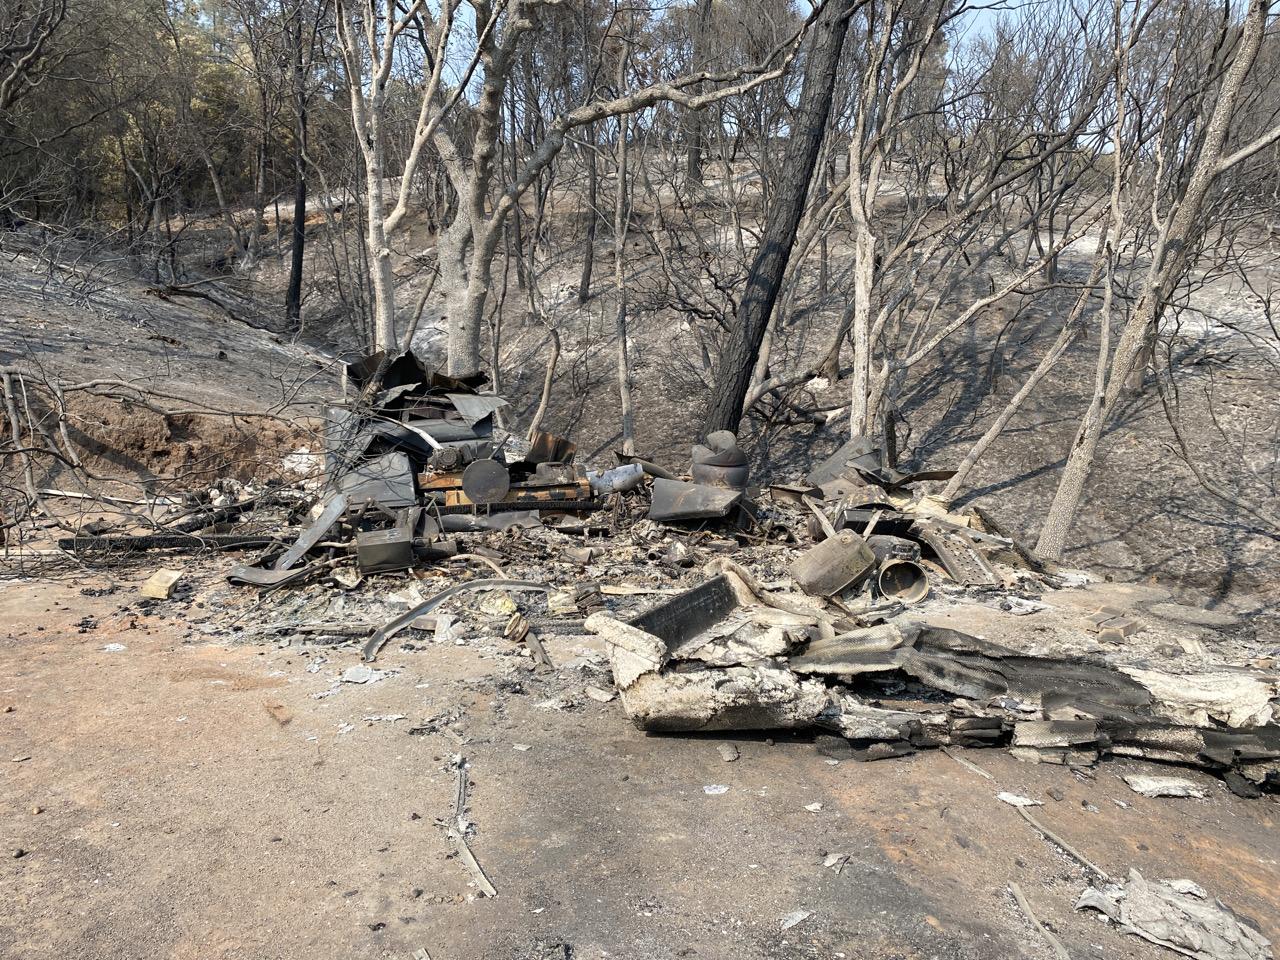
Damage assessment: destroyed